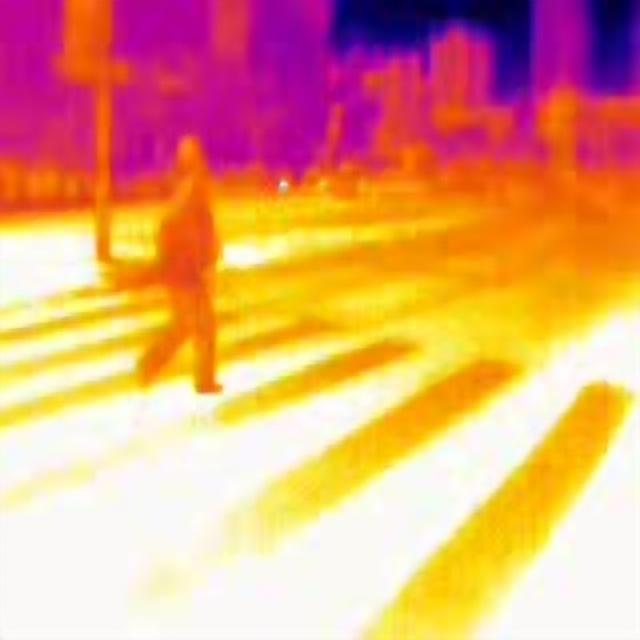
Detected objects:
label: person